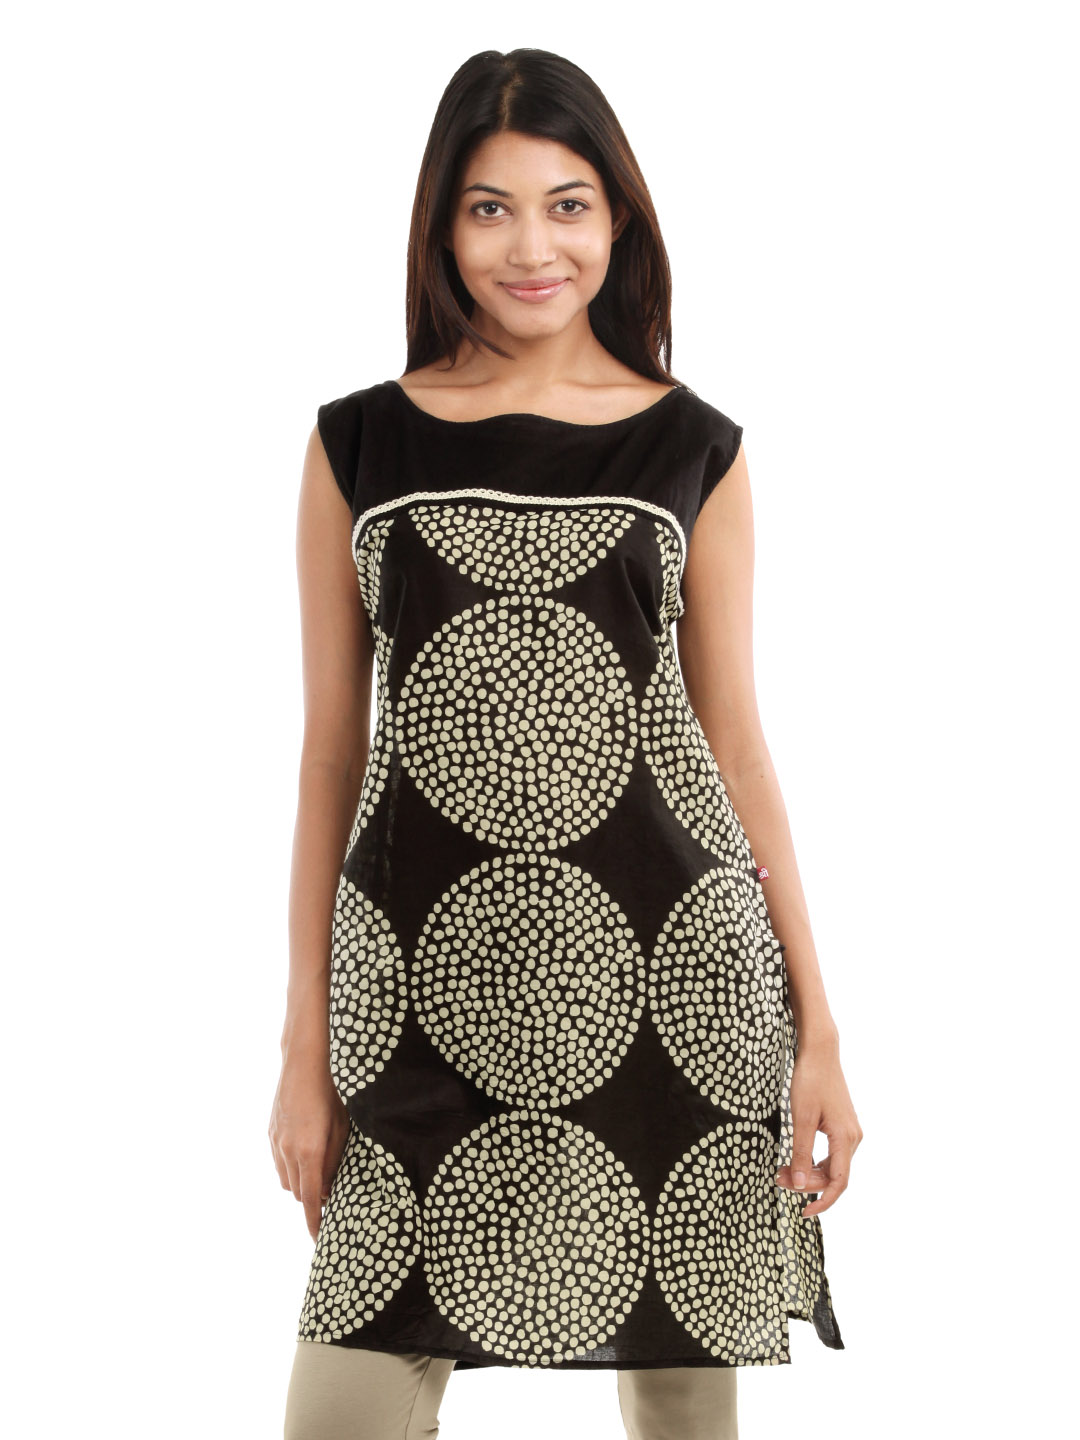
Shree Women Black & White Printed Kurta
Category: Apparel / Topwear / Kurtas
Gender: Women
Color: Black
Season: Fall 2012
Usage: Ethnic